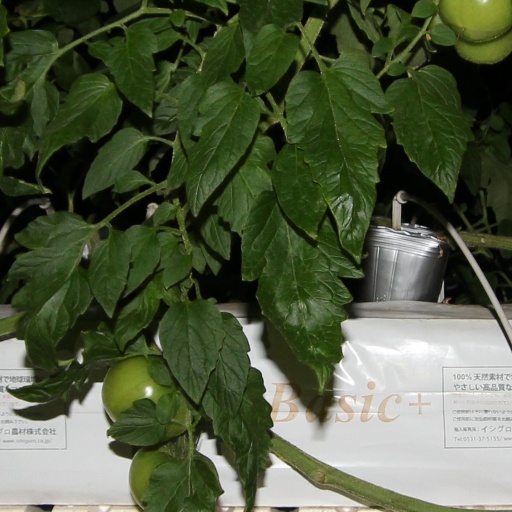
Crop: tomato